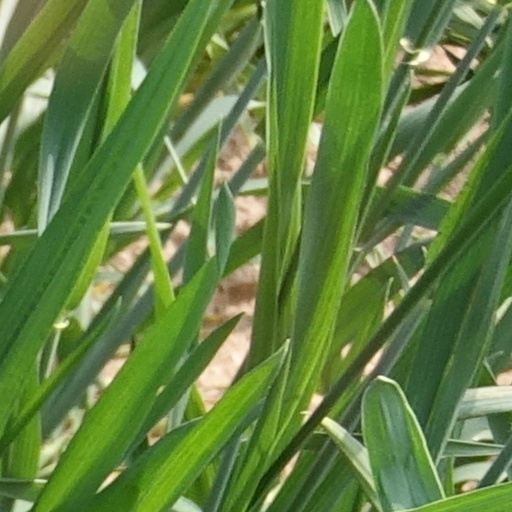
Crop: wheat